Nadungamuwa Raja

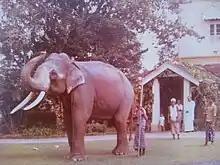
Nagungamua Raja saying goodbye to his second owner in 1978.

Raja was born 1953 in Mysore, India. The village of Nadungamuwa has been home to temple elephants since 1917, when Livnis Perera, the grandfather of Raja's final owner, Harsha Dharmavijaya, bought an elephant in order to take his younger brother in a procession to the Balummahara Godagedara Pirivena, Perera. That elephant was the first in the Nadungamuwa elephant lineage. The village of Nadungamuwa celebrated the centenary of the lineage in 2018 with Raja, who was considered to be the most important elephant in the country.